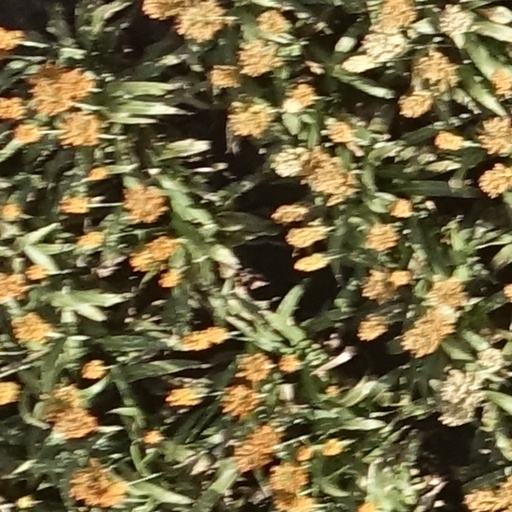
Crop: sorghum